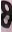
Number: 8